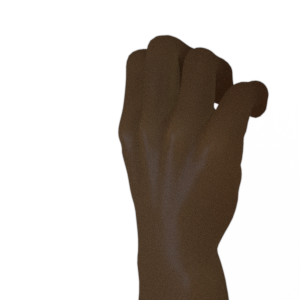
Label: rock